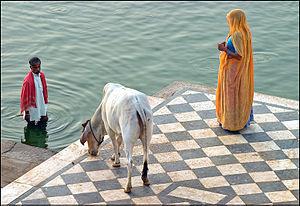
Le végétarisme hindou est une pratique alimentaire, qui, au-delà du simple végétarisme excluant la consommation de chair animale, a une histoire et des bases philosophiques précises, spécifiques à l'hindouisme. En tant que tel, le végétarisme hindou exclut tout ce qui est résultat d'une mise à mort volontaire, et la consommation d'œufs et des dérivés ; cette attitude alimentaire est liée à la pratique réelle de l'Ahimsâ, la non-violence universelle ou respect impérieux de tout ce qui vit.
La vache sacrée est un terme d'origine occidentale pour nommer le phénomène de zoolâtrie religieuse à l'égard des bovins, en particulier en Inde. Le terme indien et originel est Gao Mata, c'est-à-dire « Mère Vache » ou « La Vache-Mère ». La vache est en effet vue en Inde comme une « Mère universelle », du fait qu'elle donne son lait à tous, même à ceux qui ne sont pas ses veaux ; en Inde, la vache n'est pas seulement « sacrée » en tant que telle – bien qu'étant décrite par la littérature hindoue comme l'origine et le fruit de tout sacrifice aux dieux –, elle représente la sacralité de toutes les créatures. La vache a été et est encore vénérée dans de nombreuses civilisations et religions dans le monde, les plus notables étant l'hindouisme, le zoroastrisme, aussi bien que les religions de l'Égypte ancienne, de la Grèce et de la Rome antiques.